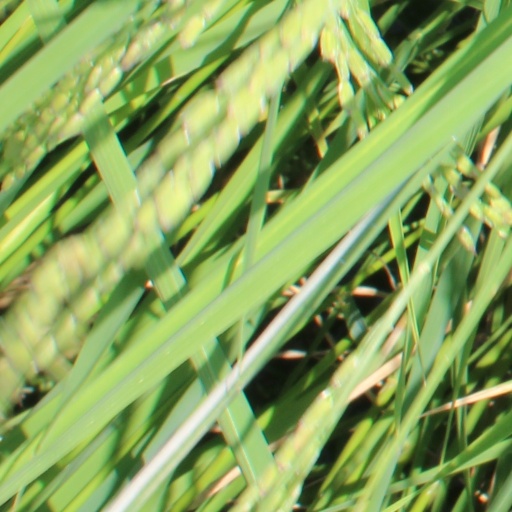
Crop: rice